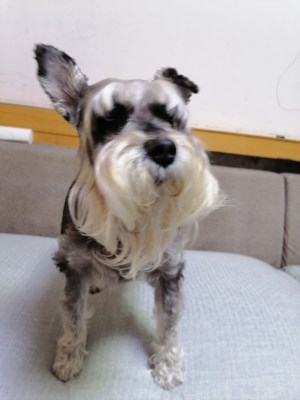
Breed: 2342-n000102-miniature_schnauzer